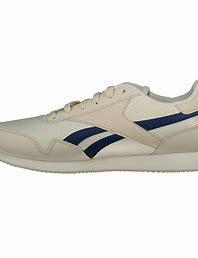
Brand: Reebok
Model: Royal Classic Jogger 3